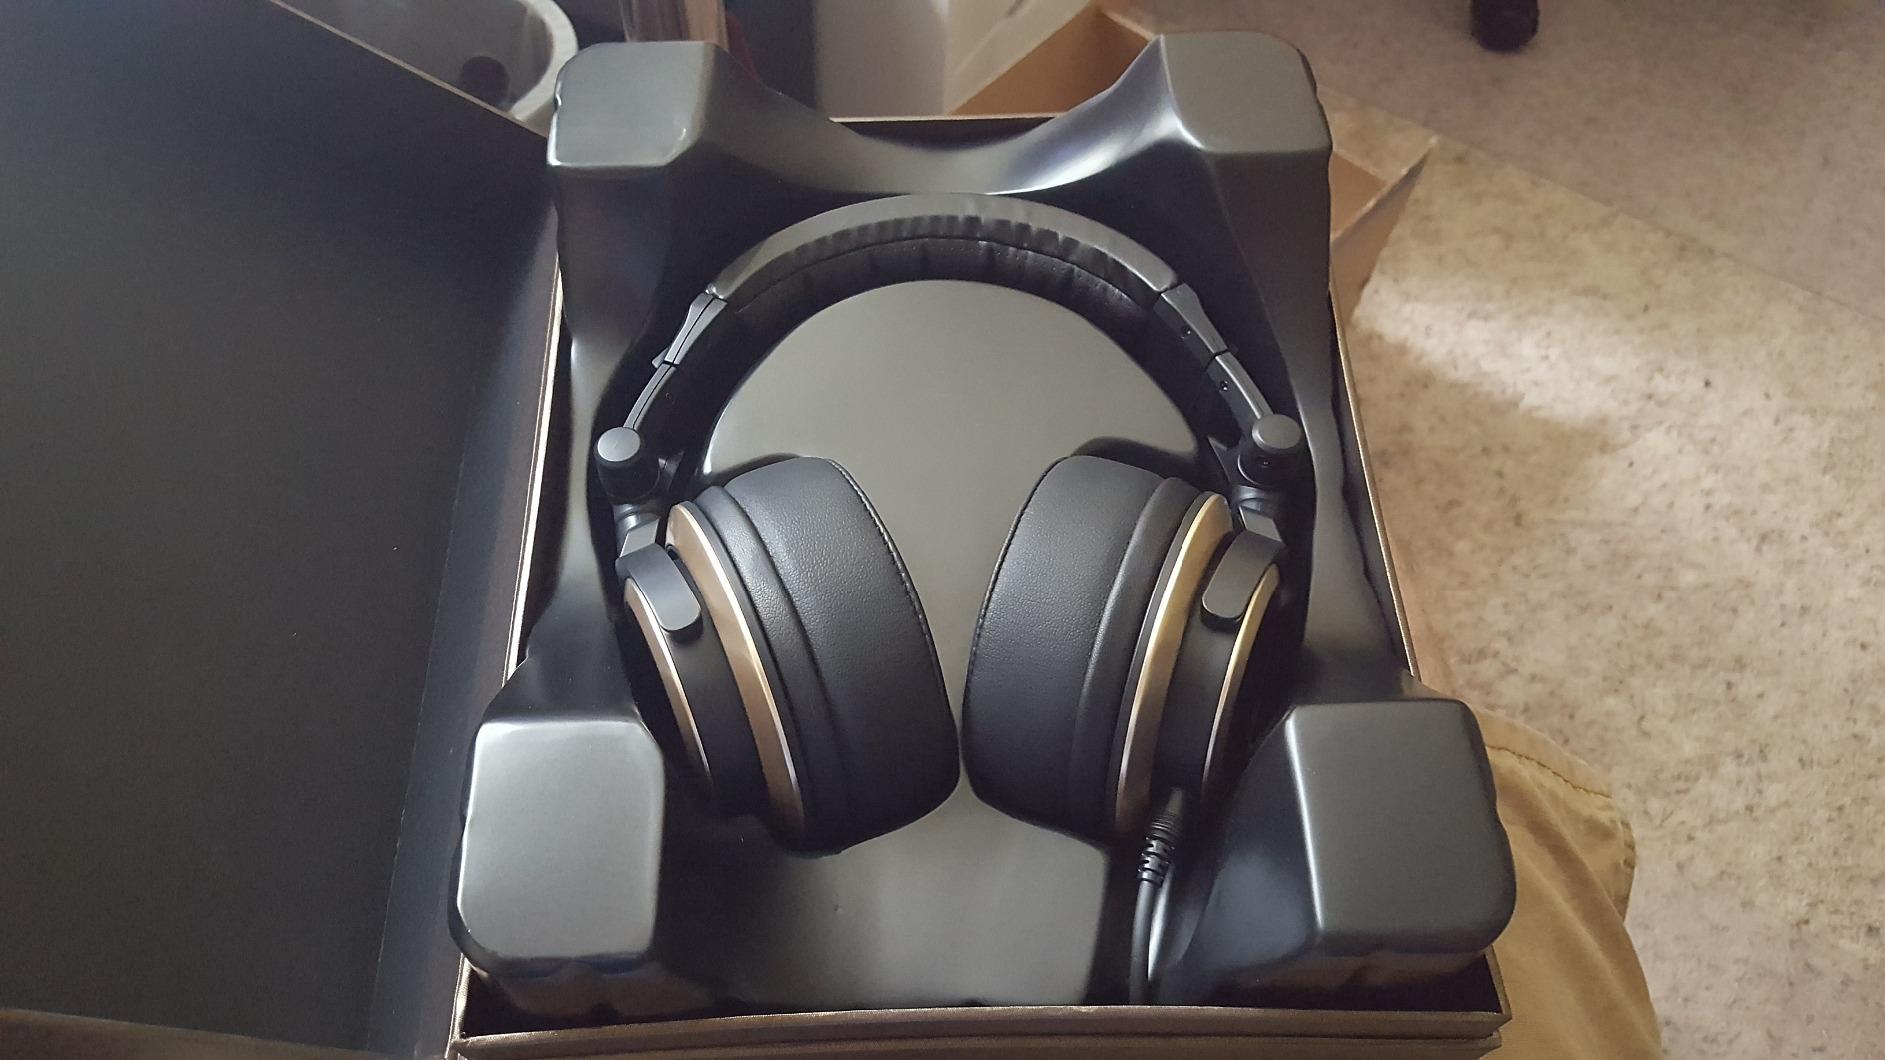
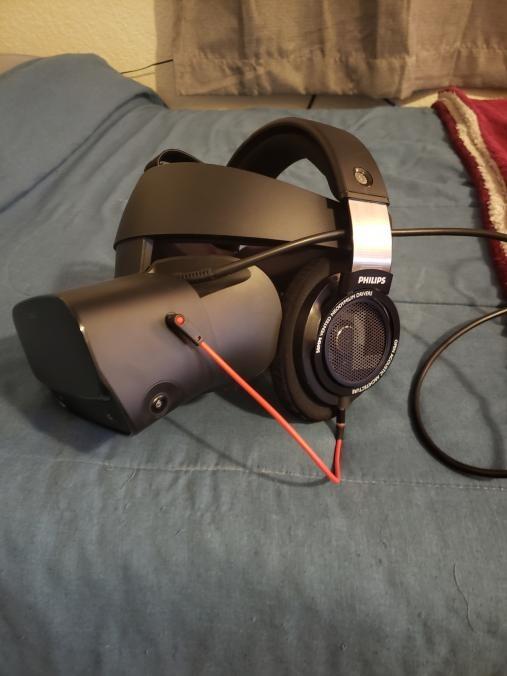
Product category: headphones
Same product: no